Church–Lafayette Streets Historic District

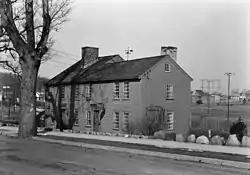
The Colonel James Hartshorne House, a contributing property in the district

The Church–Lafayette Streets Historic District encompasses a well-preserved collection of late 18th- and early 19th-century houses in Wakefield, Massachusetts. It includes properties on Church Street between Common Street and North Avenue, and on Lafayette Street between Common and Church Streets. The district was added to the National Register of Historic Places in 1989.